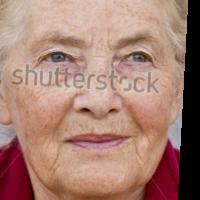
Age group: age 80 +